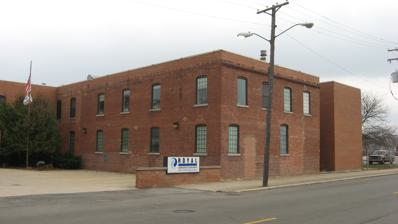
Building: O'Brien Electric Priming Company
Country: United States of America
Year built: 1882
United States historic place O'Brien Electric Priming Company U.S. National Register of Historic Places O'Brien Electric Priming Company, November 2013 Show map of Indiana Show map of the United States Location 2001 W. Washington St., South Bend, Indiana Coordinates 41°40′38″N 86°16′41″W / 41.67722°N 86.27806°W / 41.67722; -86.27806 Area 8 acres (3.2 ha) Built 1882 ( 1882 ) -1917 Architect Multiple NRHP reference No. 83003756 Added to NRHP December 28, 1983 O'Brien Electric Priming Company is a historic industrial building located at South Bend , St. Joseph County, Indiana .  It consists of four sections built between 1882 and 1917.  The building housed the O'Brien Corporation, a paint manufacturer. It was listed on the National Register of Historic Places in 1983. References